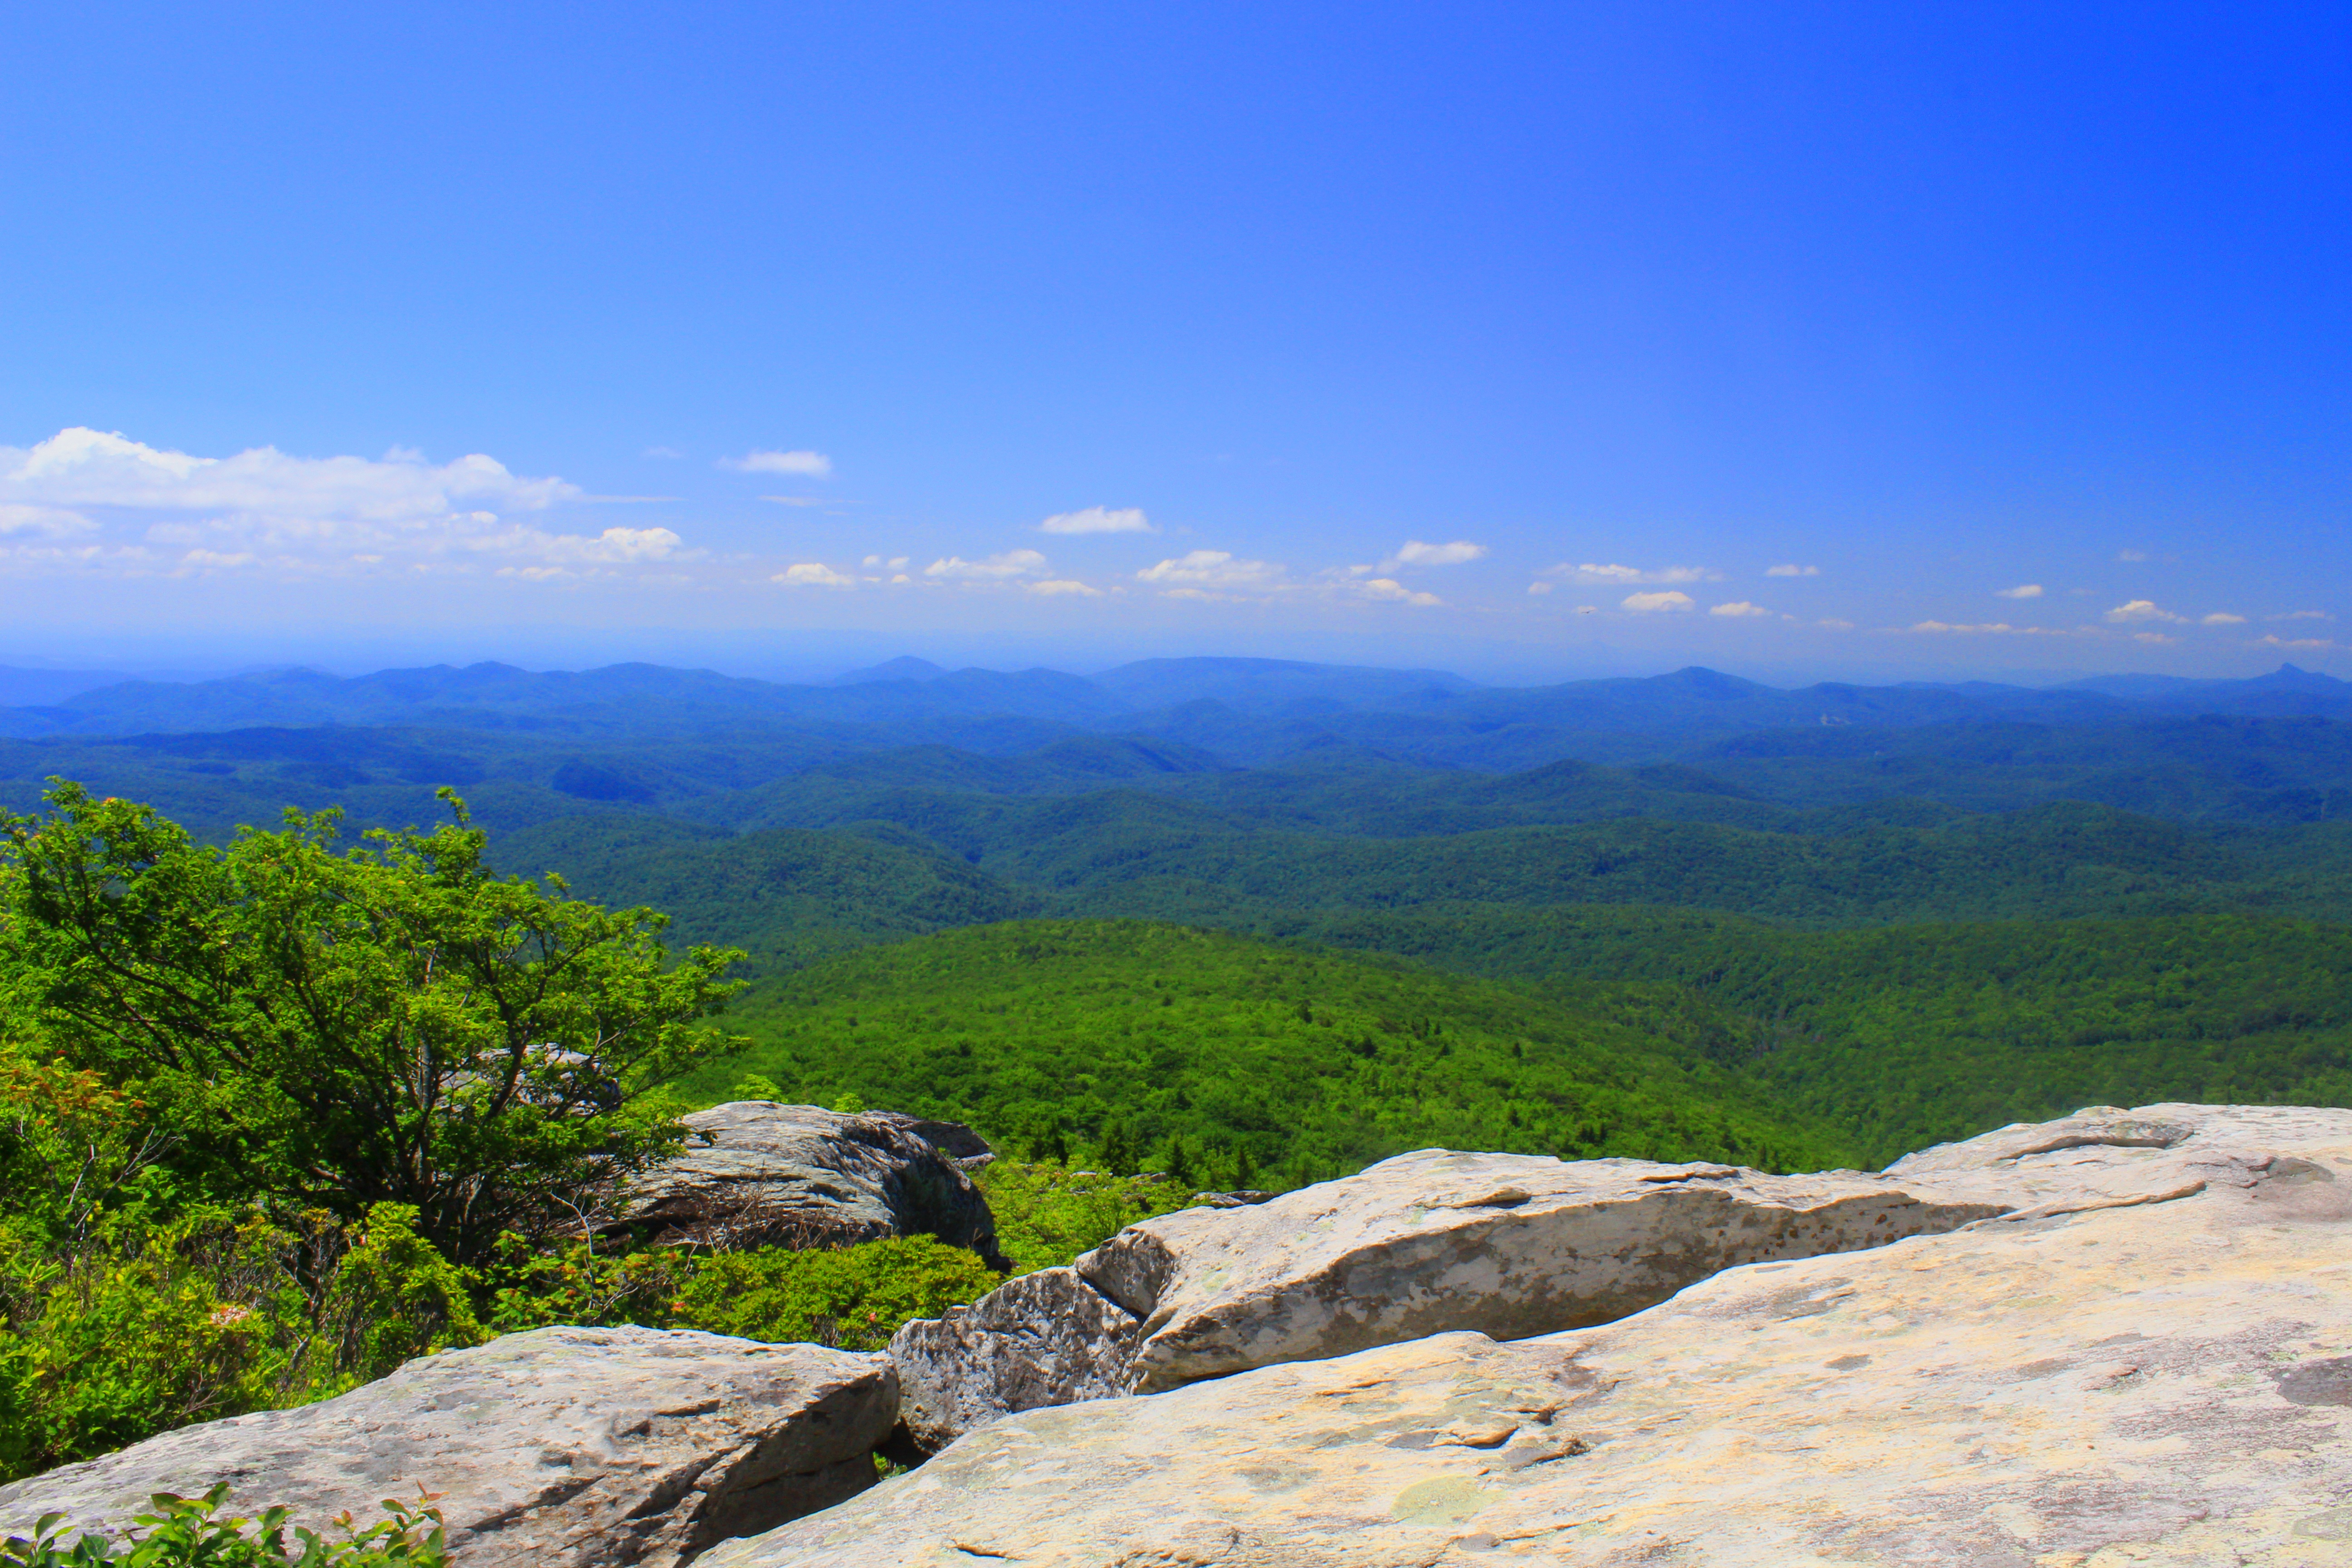
landscape, forest, rock, wilderness, walking, mountain, sky, trail, skyline, hill, adventure, valley, mountain range, scenic, scenery, blue, ridge, outdoors, clouds, mountains, plateau, fell, ecosystem, blue ridge, north carolina, landform, geographical feature, mountainous landforms